Endi E. Poskovic

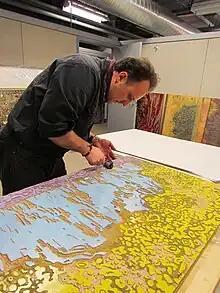
Endi Poskovic inking a color wood-relief block

Poskovic's works are in the permanent public collections of the Philadelphia Museum of Art, the Aberystwyth University Museum of Art, the University of Iowa Stanley Museum of Art, Harvard University Fogg Museum, Detroit Institute of Arts, Des Moines Art Center, U.S. State Department Art in Embassies Program, Grand Valley State University, Indianapolis Museum of Art, Burchfield Penney Art Center, Art Museum of Estonia, The University of California, Berkeley Graphic Arts Collection. the McClung Museum of Natural History and Culture, Castellani Art Museum, City of Seattle Office of Arts & Culture